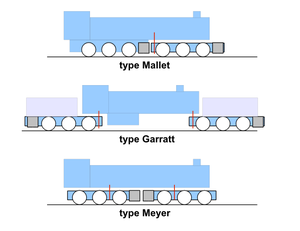
Une locomotive articulée est une locomotive dont tous les essieux moteurs ne sont pas dépendants du même châssis.